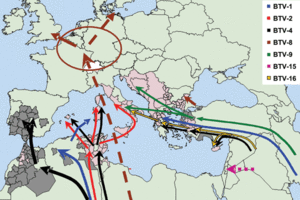
La fièvre catarrhale ovine, ou maladie de la langue bleue, est une arbovirose due au virus bluetongue transmis par des moucherons piqueurs du genre Culicoides, à des ruminants surtout domestiques, principalement les moutons, moins souvent les chèvres et les bovidés.